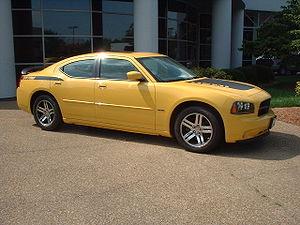
Les Dodge Daytona sont des modèles spéciaux d'automobiles du constructeur américain Dodge. La première génération doit sa courte existence à la série de courses Nascar, d’où le nom « Daytona », référence à la course des Daytona 500.